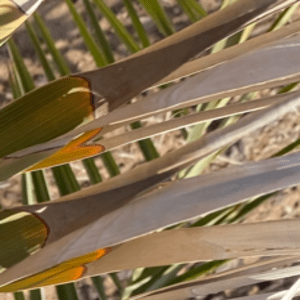
Label: Potassium Deficiency